The Gang's All Here (1943 film)

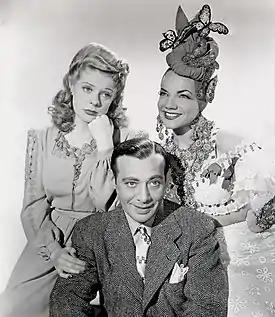
Left to right: Alice Faye, Phil Baker, and Carmen Miranda in "The Gang's All Here" (1943).

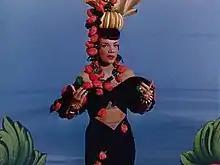
Miranda became known for the signature fruit hat outfit she wore in her American films, especially in "The Gang's All Here".

The working title of this film was "The Girls He Left Behind". According to a January 7, 1943 news item, composer Harry Warren was originally scheduled to work with lyricist Mack Gordon on the film's score, but Warren instead wrote the picture's songs with Leo Robin. A news in "The Hollywood Reporter" on 30 March 1943 included "Pickin' on Your Momma" in the list of songs to be featured in the film. Modern sources note that the song, along with "Sleepy Moon" and "Drums and Dreams" were cut before the final release. According to "The Hollywood Reporter" and a studio press release, Linda Darnell was originally scheduled to play "Vivian Potter," which would have been her first dancing role in motion pictures. During dance rehearsals, however, Darnell sprained her ankle, and after her recovery, eloped with cinematographer Peverell Marley and asked Twentieth Century-Fox for an indefinite leave of absence. Darnell was replaced in the role by Sheila Ryan.